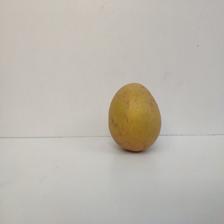
Size: Medium